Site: brandenburg
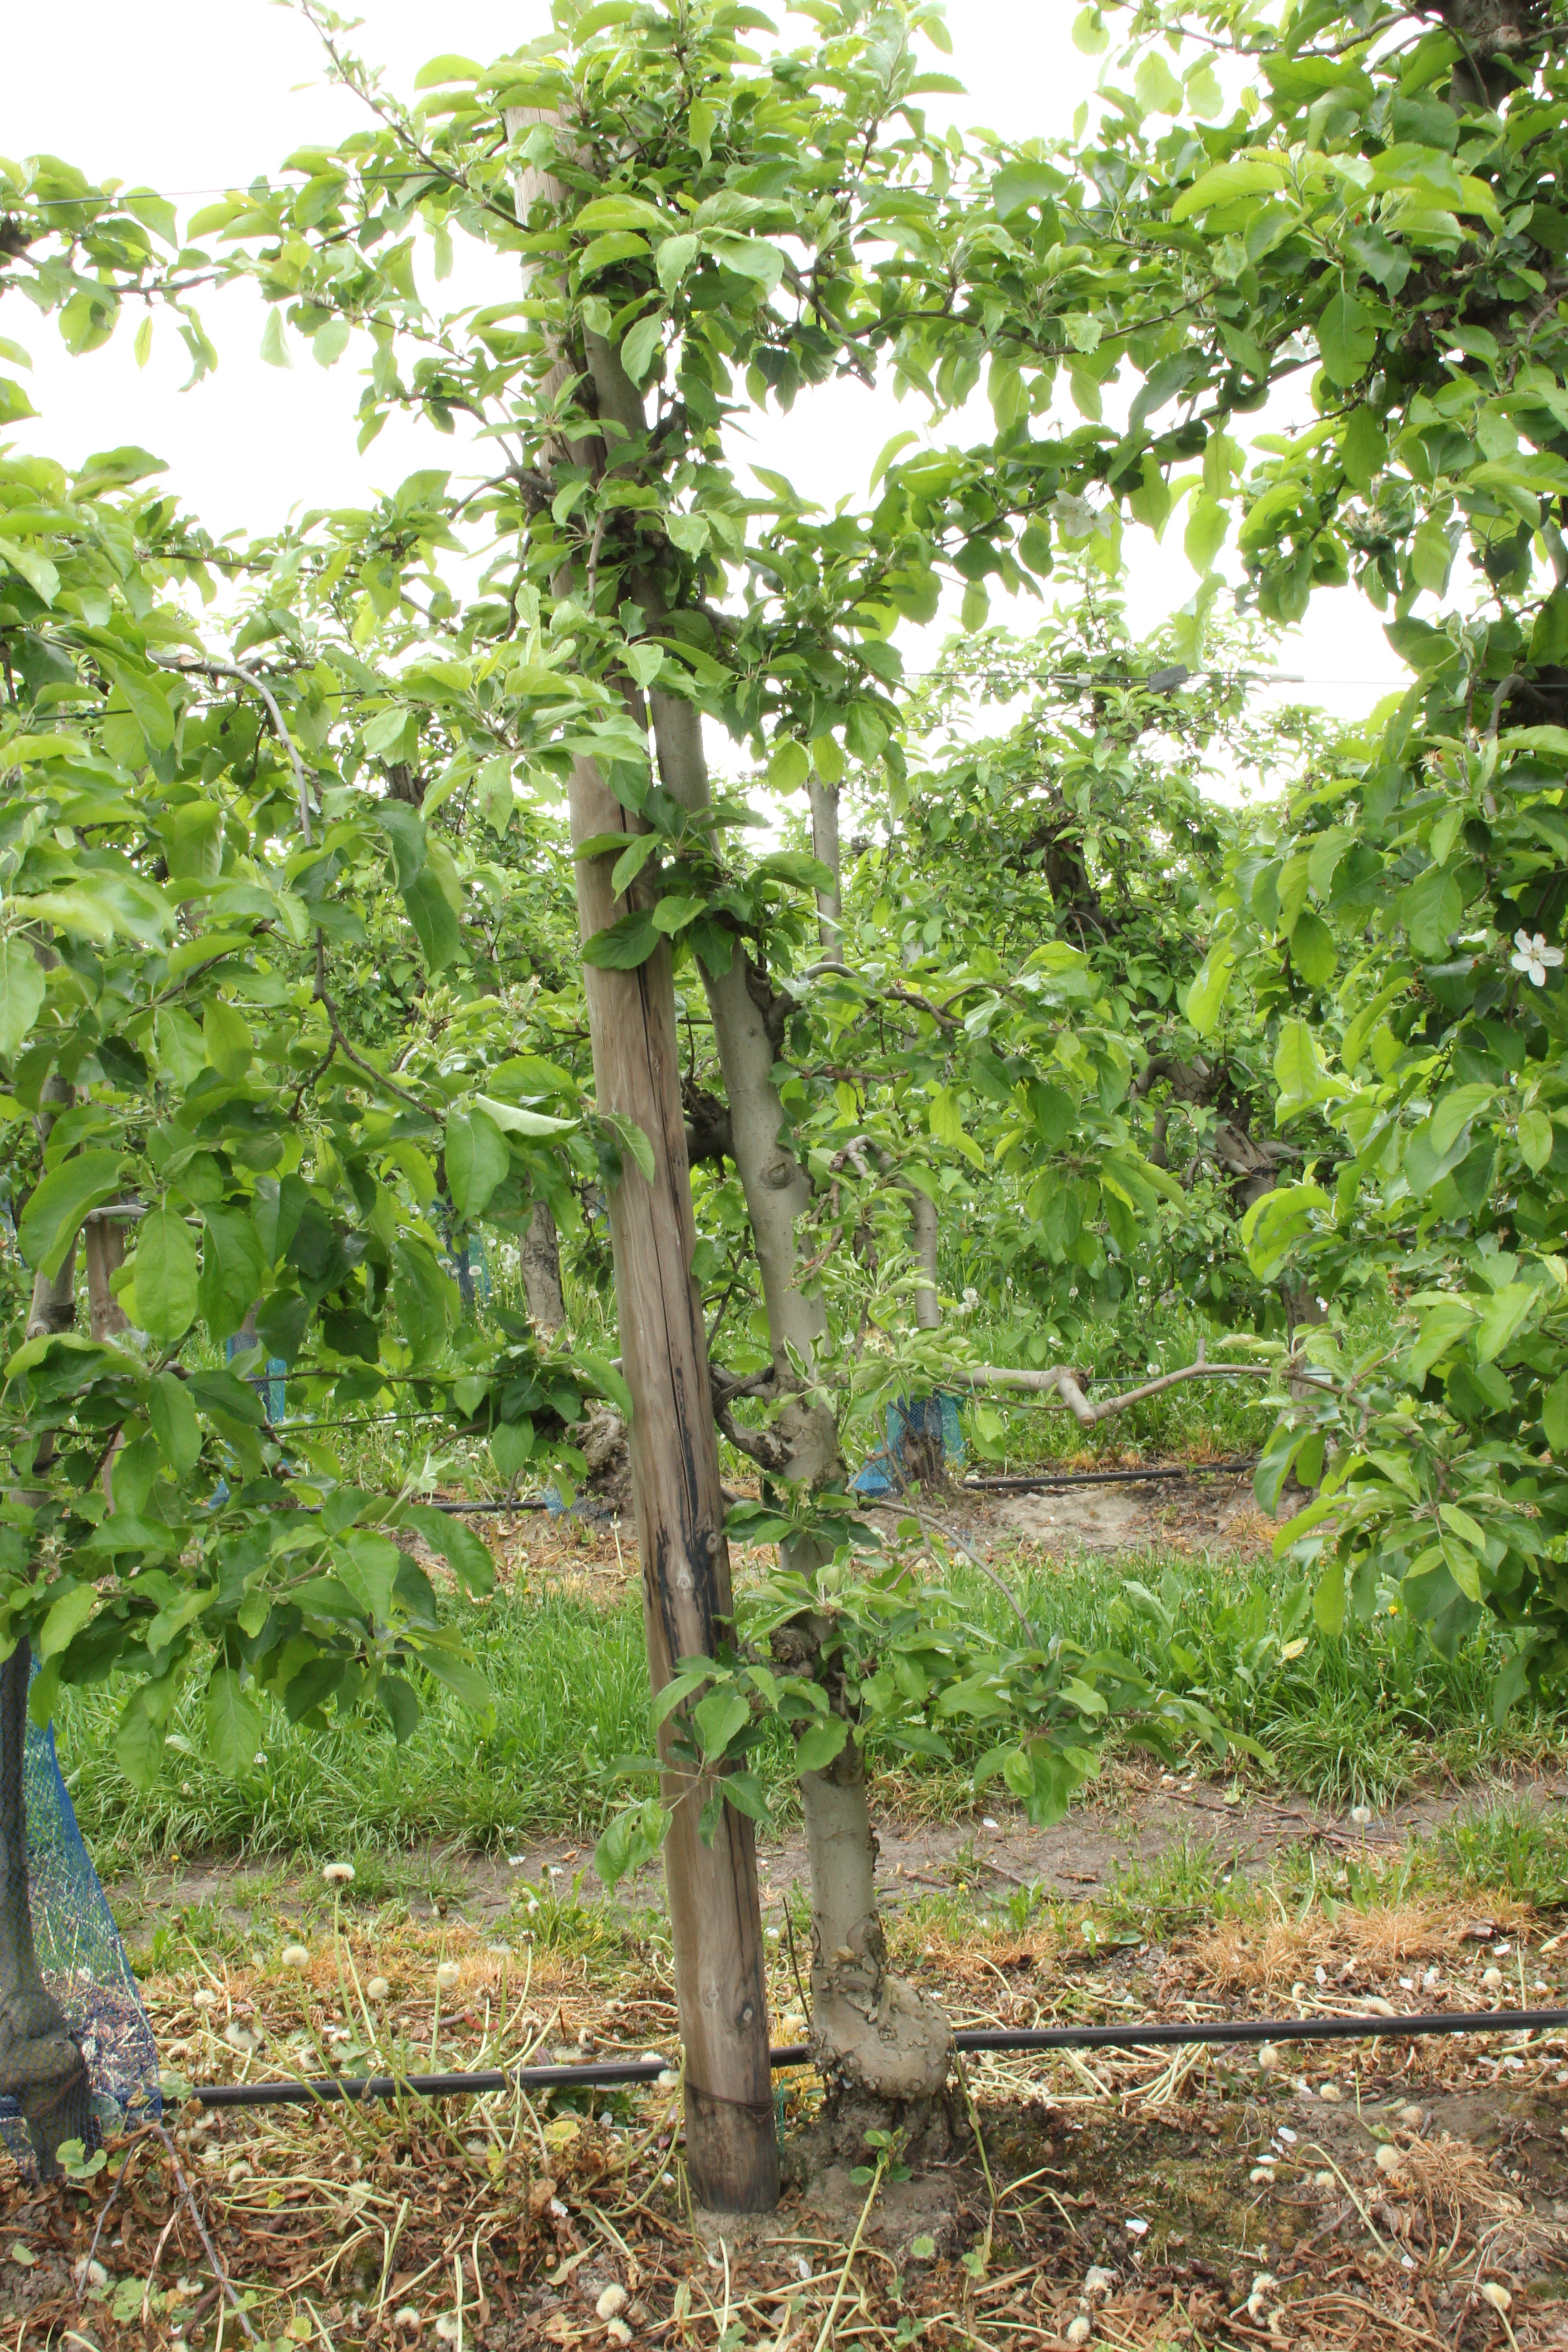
Growth stage (BBCH 67): Flowering